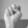
ASL letter: N